Gotlandsdricka

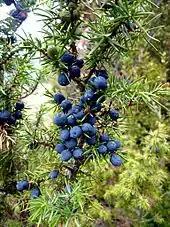
"Juniperus communis"

When the annual Medieval Week on Gotland started in 1984, "drikke" was brewed and sold in the medieval market. In 2000, this came to the attention of the legal authorities on Sweden's mainland and the police intervened and stopped the sales. The main problem was that the alcohol content in the brew was not fixed but varied considerably. Another problem was that since the "drikke" is highly perishable, it cannot be made with techniques and bottled in ways that conforms with the rules and regulations of the National Food Administration. This also prevented "drikke" being served at events in connection with Gotland being chosen as the "Food Capital" of Sweden in 2013. Several motions have been made to the Riksdag to enable it to be served or sold at public events. All of these have been denied.